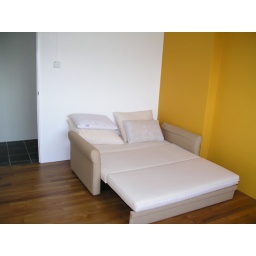
sofa bed in smaller room